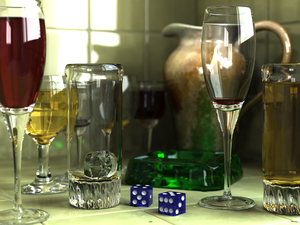
POV-Ray, ou POV est un logiciel libre de lancer de rayons, « Raytracing » en anglais, disponible sur une grande variété de plateformes.